Sallie Harmsen

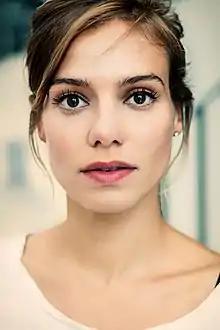
Harmsen in 2018

Sallie Harmsen (born May 2, 1989) is a Dutch actress having had roles in "In Real Life" for which she won Golden Calf for Best Actress at the Netherlands Film Festival 2008. Harmsen appeared in "De Geheimen van Barslet" Golden Calf for Best Actress in a TV drama in 2012. She has been recognised for her work in "The Heineken Kidnapping" (2011), "Polleke, Vrijdag", and "Tasso" (2014-2015), "Accused" (Lucia de B.) (2014), and "Moloch" (2022).